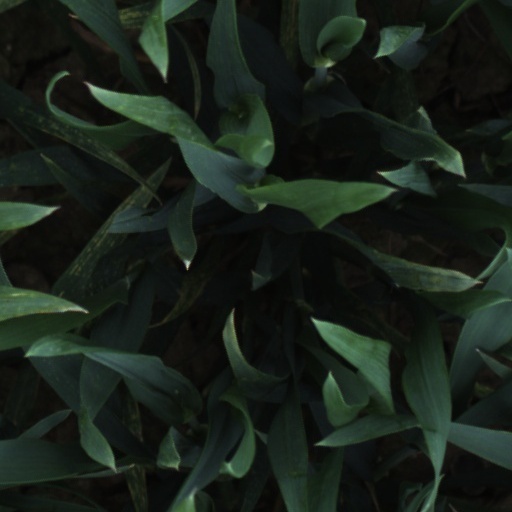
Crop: wheat